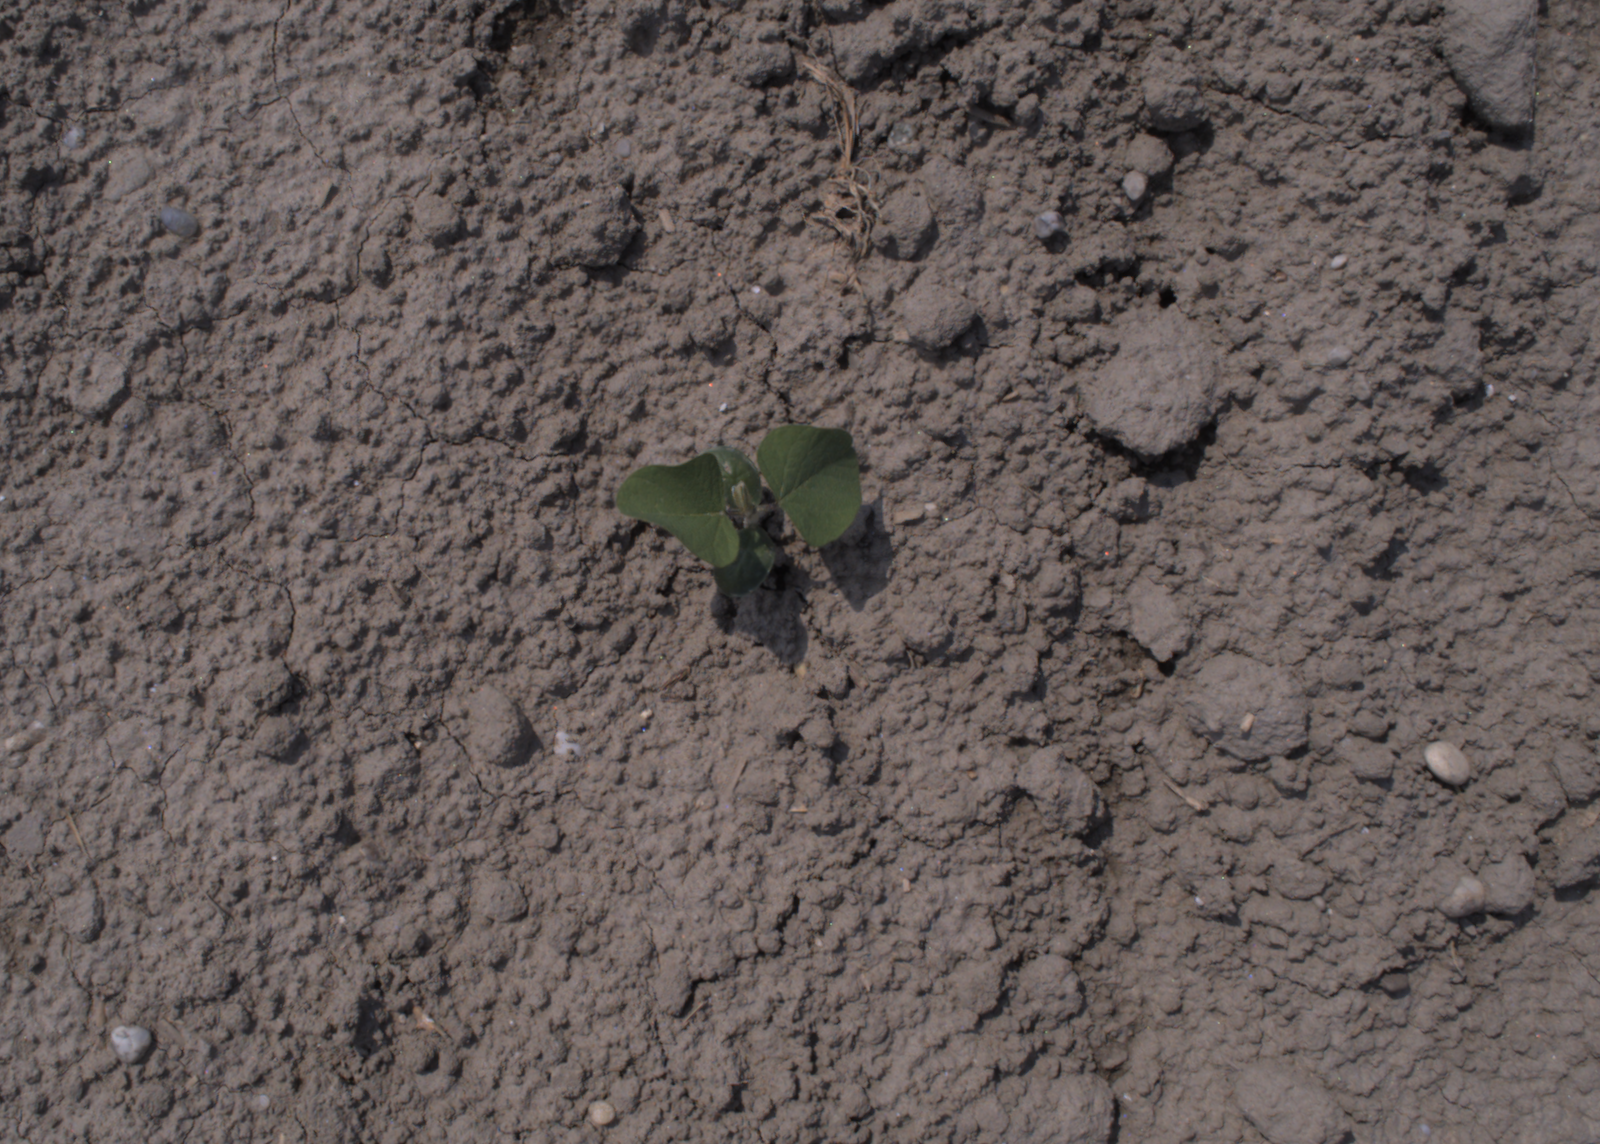
Capture date: 06.08.2020 12:32:23
Weather: sunny
Wind: medium
Seeding date: 21.07.2020
Plant canopy height (mm): 890